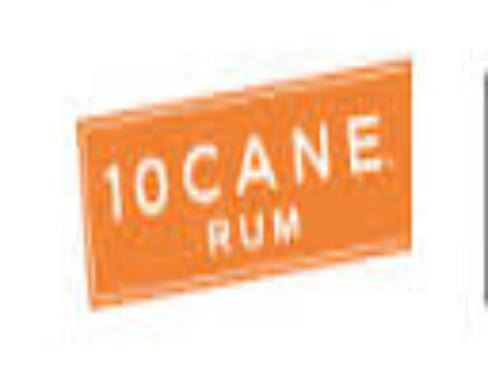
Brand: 10 Cane
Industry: Food